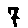
Label: 7